Church of the Gesù

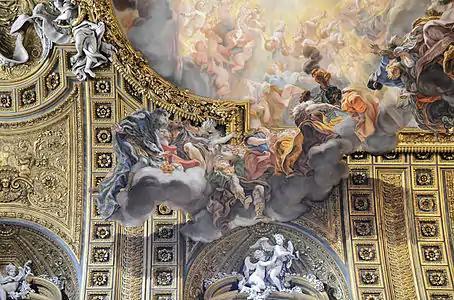
Detail of ceiling showing the "trompe l'oeil" effect

The second chapel to the right is the Cappella della Passione, with lunette frescoes depicting scenes of the Passion: "Jesus in Gethsemane", "Kiss of Judas", and six canvases on the pilasters: "Christ at the column Christ before the guards", "Christ before Herod", "Ecce Homo", "Exit to Calvary", and "Crucifixion". The altarpiece of the "Madonna with child and beatified Jesuits" replaces the original altarpiece by Scipione Pulzone. The program of paintings is indebted to Giuseppe Valeriano and painted by Gaspare Celio. The altar has a bronze urn with the remains of 18th century Jesuit St. Giuseppe Pignatelli, canonized by Pius XII in 1954. Medals on the wall commemorate P. Jan Roothaan (1785–1853) and P. Pedro Arrupe (1907–1991), the 21st and 28th Superior General of the Society of Jesus.